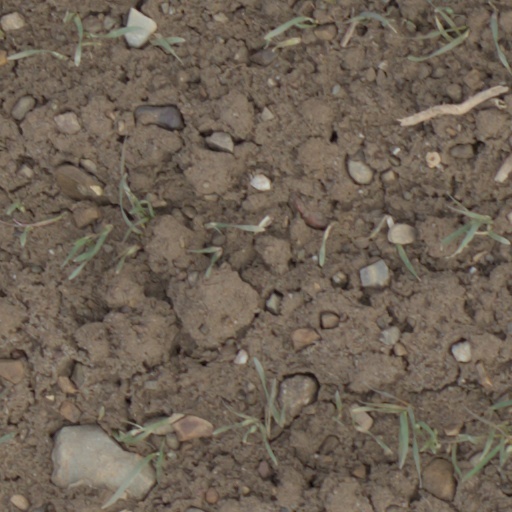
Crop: wheat